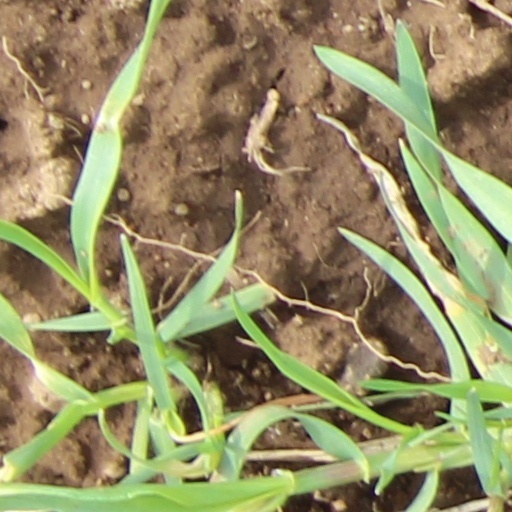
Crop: wheat